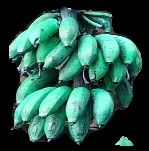
Variety: rasbale
Grade: grade3